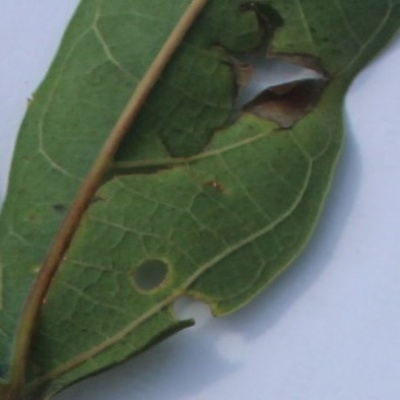
Crop: Cassava
Condition: bacterial blight